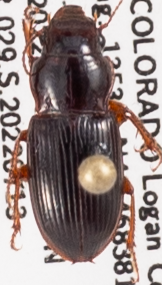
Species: Cratacanthus dubius
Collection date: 2022-07-13
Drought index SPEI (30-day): -1.362
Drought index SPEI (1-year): -2.09
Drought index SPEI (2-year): -1.69